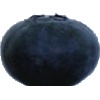
Label: blueberry